IWGP Tag Team Championship

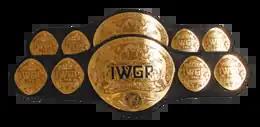
The IWGP Tag Team Championship belts

The is a professional wrestling world tag team championship owned by the New Japan Pro-Wrestling (NJPW) promotion. "IWGP" is the acronym of the NJPW's governing body, the . The title was introduced on December 12, 1985 at an NJPW live event. The IWGP Tag Team Championship is one of two weight-specific tag team titles contested for in NJPW; the IWGP Junior Heavyweight Tag Team Championship is also sanctioned by NJPW. According to NJPW's official website, the IWGP Tag Team Championship is considered the "IWGP Heavyweight [Tag] Class", while the Junior Heavyweight Tag Team Championship is listed as the "IWGP Jr. Tag Class". Like most professional wrestling championships, the title is won via the result of a scripted match. Title changes usually happen at NJPW-promoted events; although the title has only changed hands twice at a non-NJPW event, it has been defended in several other promotions.